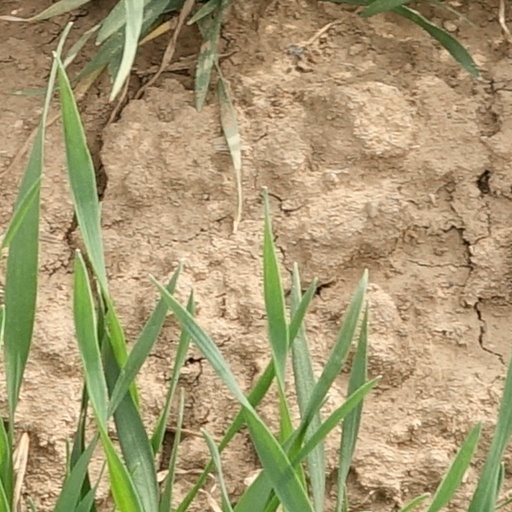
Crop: wheat